Stand, North Lanarkshire

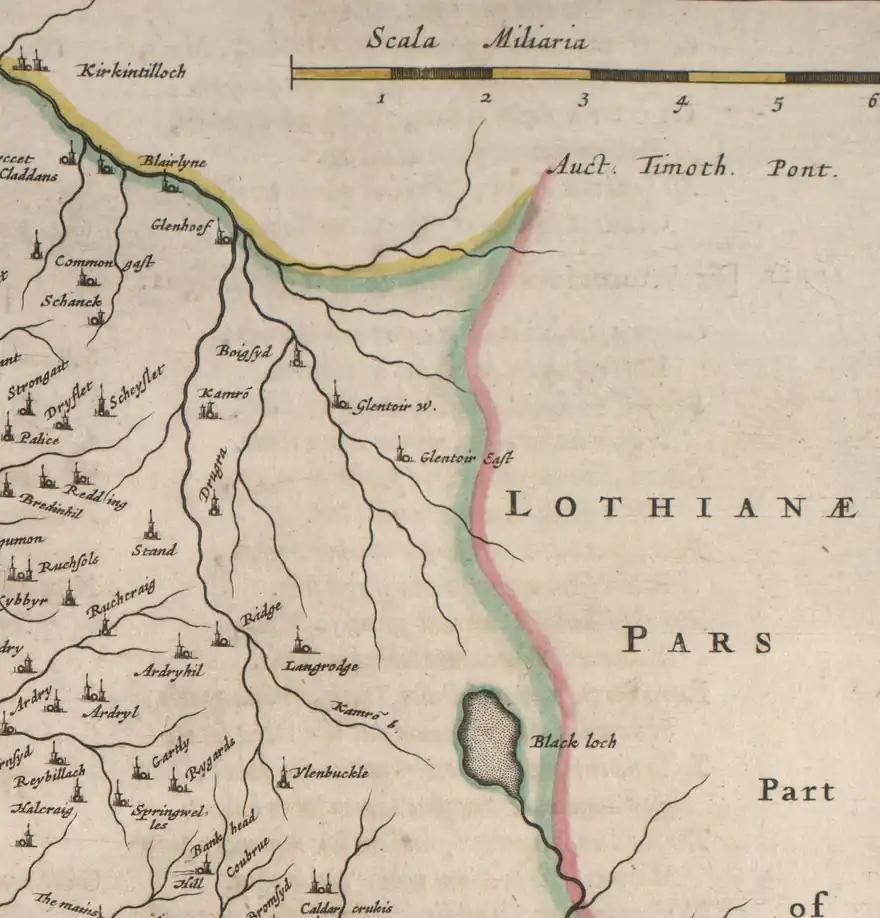

The village appeared on a map by Timothy Pont, published in 1596. It is near the top right of the map near the Black Loch.